Eskişehirspor (women)

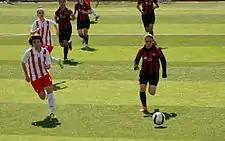
Eskişehirspor attacking Ataşehir Belediyespor in the away match of the 2014–15 season.

Eskişehirspor entered the national competition in the Turkish Women's Regional League's 2009–10 season playing in the Division 3. At the end of their second season in the Regional League, the team was promoted to the Turkish Women's Second League. The team finished the 2011–12 season in the Central Anatolia Division of the Second League as runners-up, and was promoted to the Turkish Women's First Football League. At the end of the 2012–13 season, Eskişehir women landed at the bottom of the team list, and was relegated to the Second League. The team was successful in the 2013–14 season, and finished the league as winner after winning the play-off matches. The team played the 2014–15 season again in the First League, and finished at 7th place.